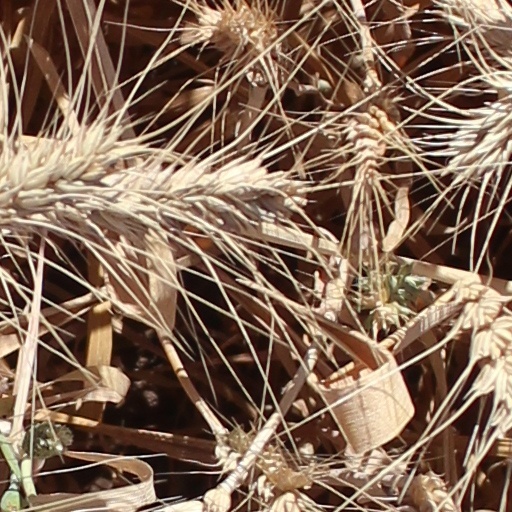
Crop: wheat